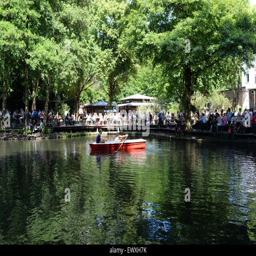
a couple take to a boat